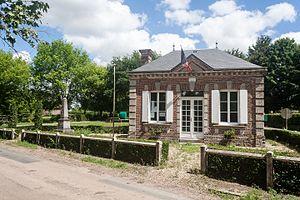
Préaux-Saint-Sébastien est une ancienne commune française, située dans le département du Calvados en région Normandie, devenue le 1ᵉʳ janvier 2016 une commune déléguée au sein de la commune nouvelle de Livarot-Pays-d'Auge.